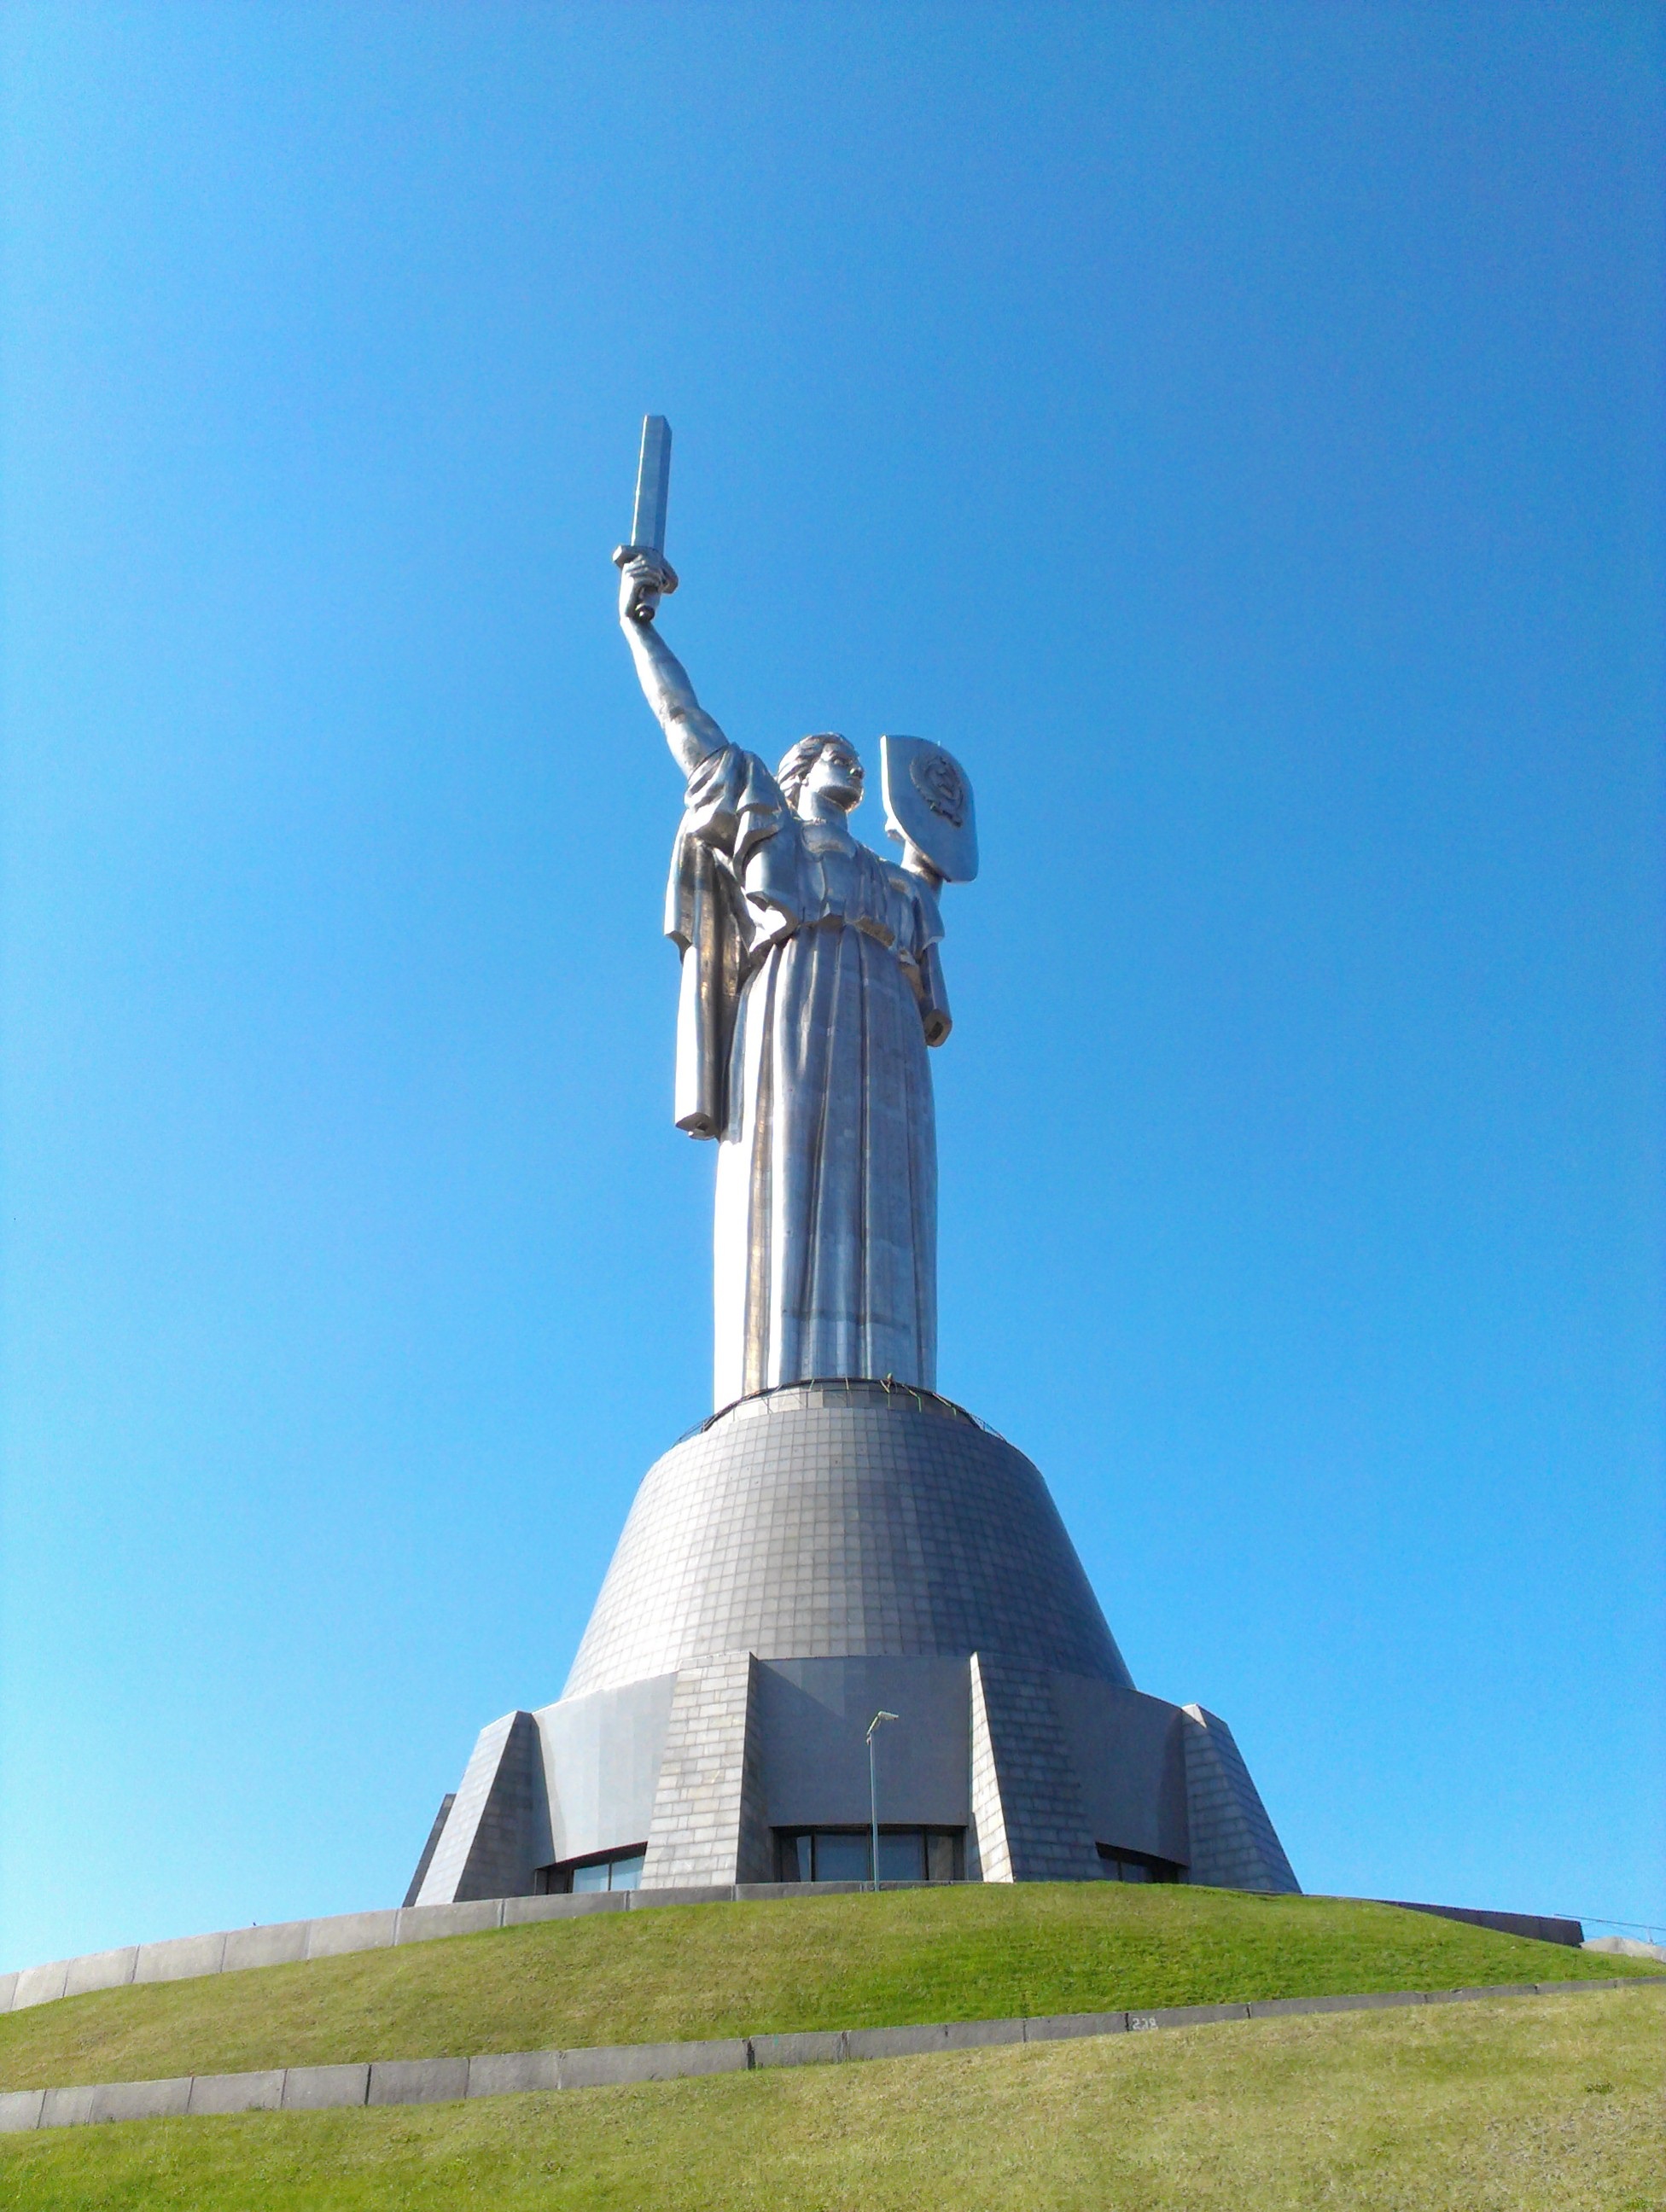
wind, monument, statue, tower, landmark, memorial, steeple, kiev, birthplace